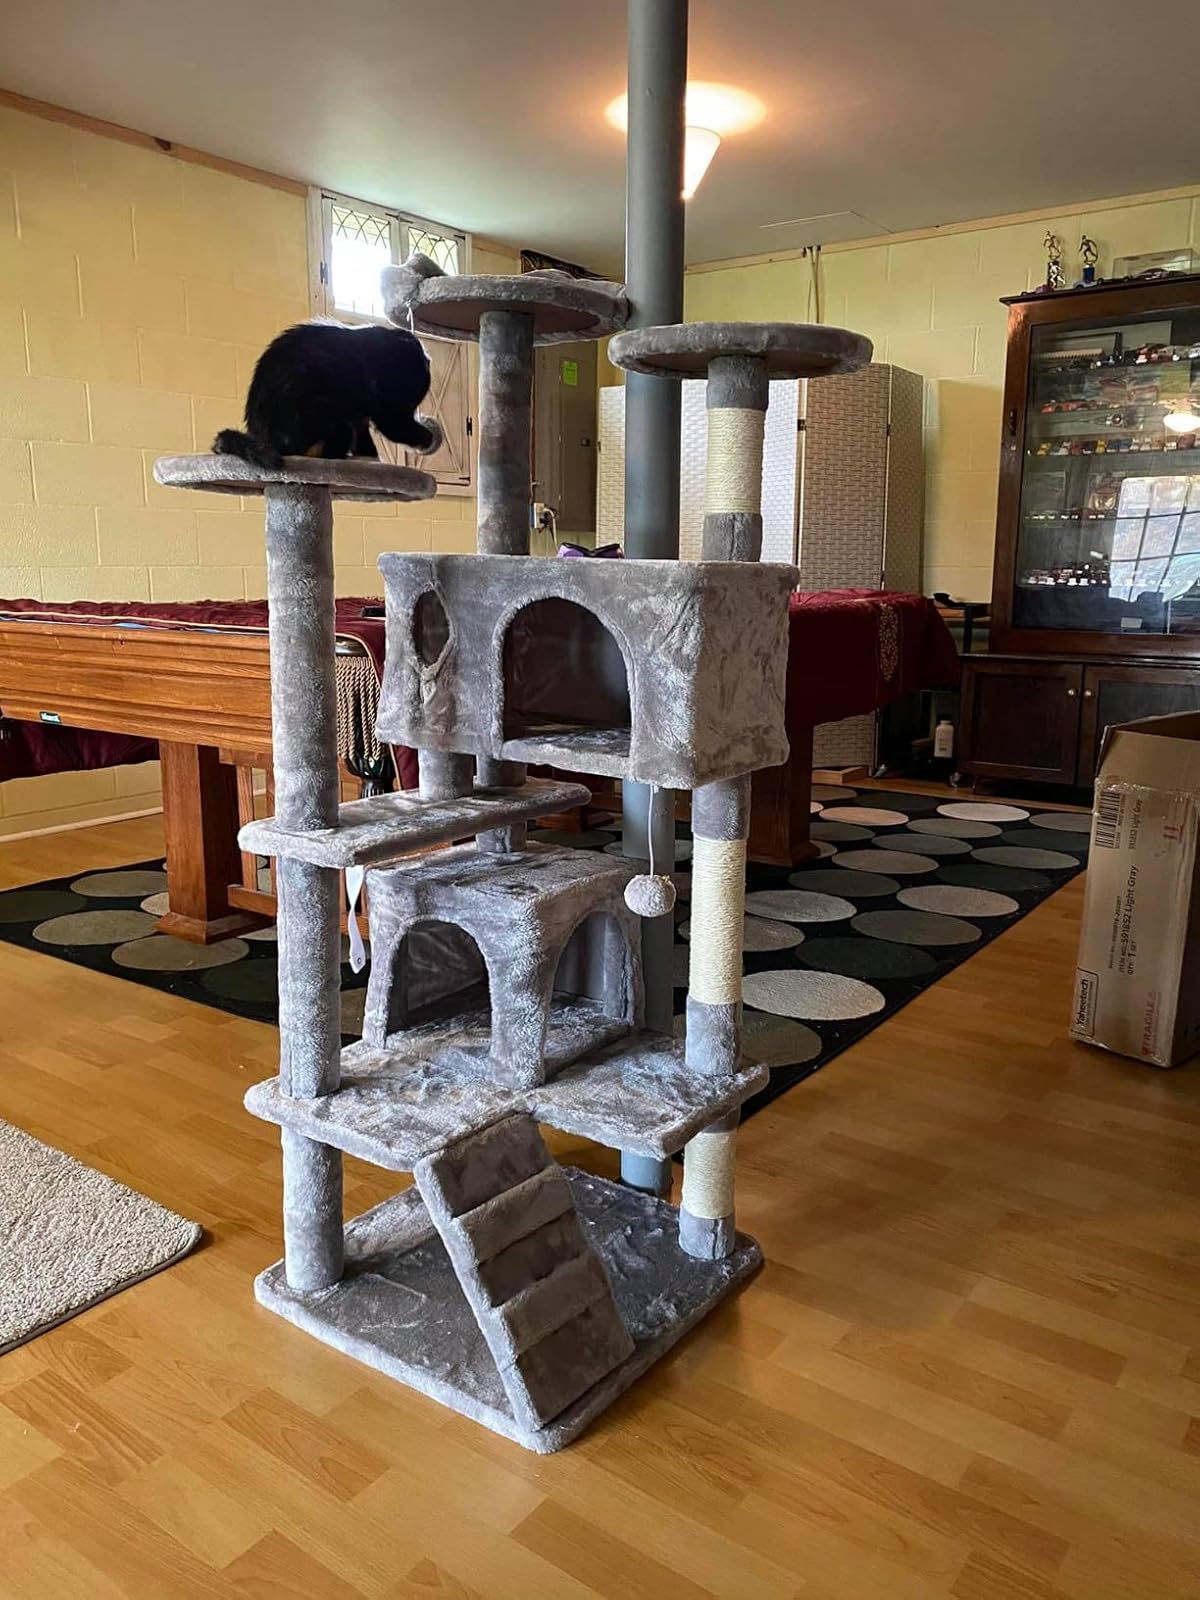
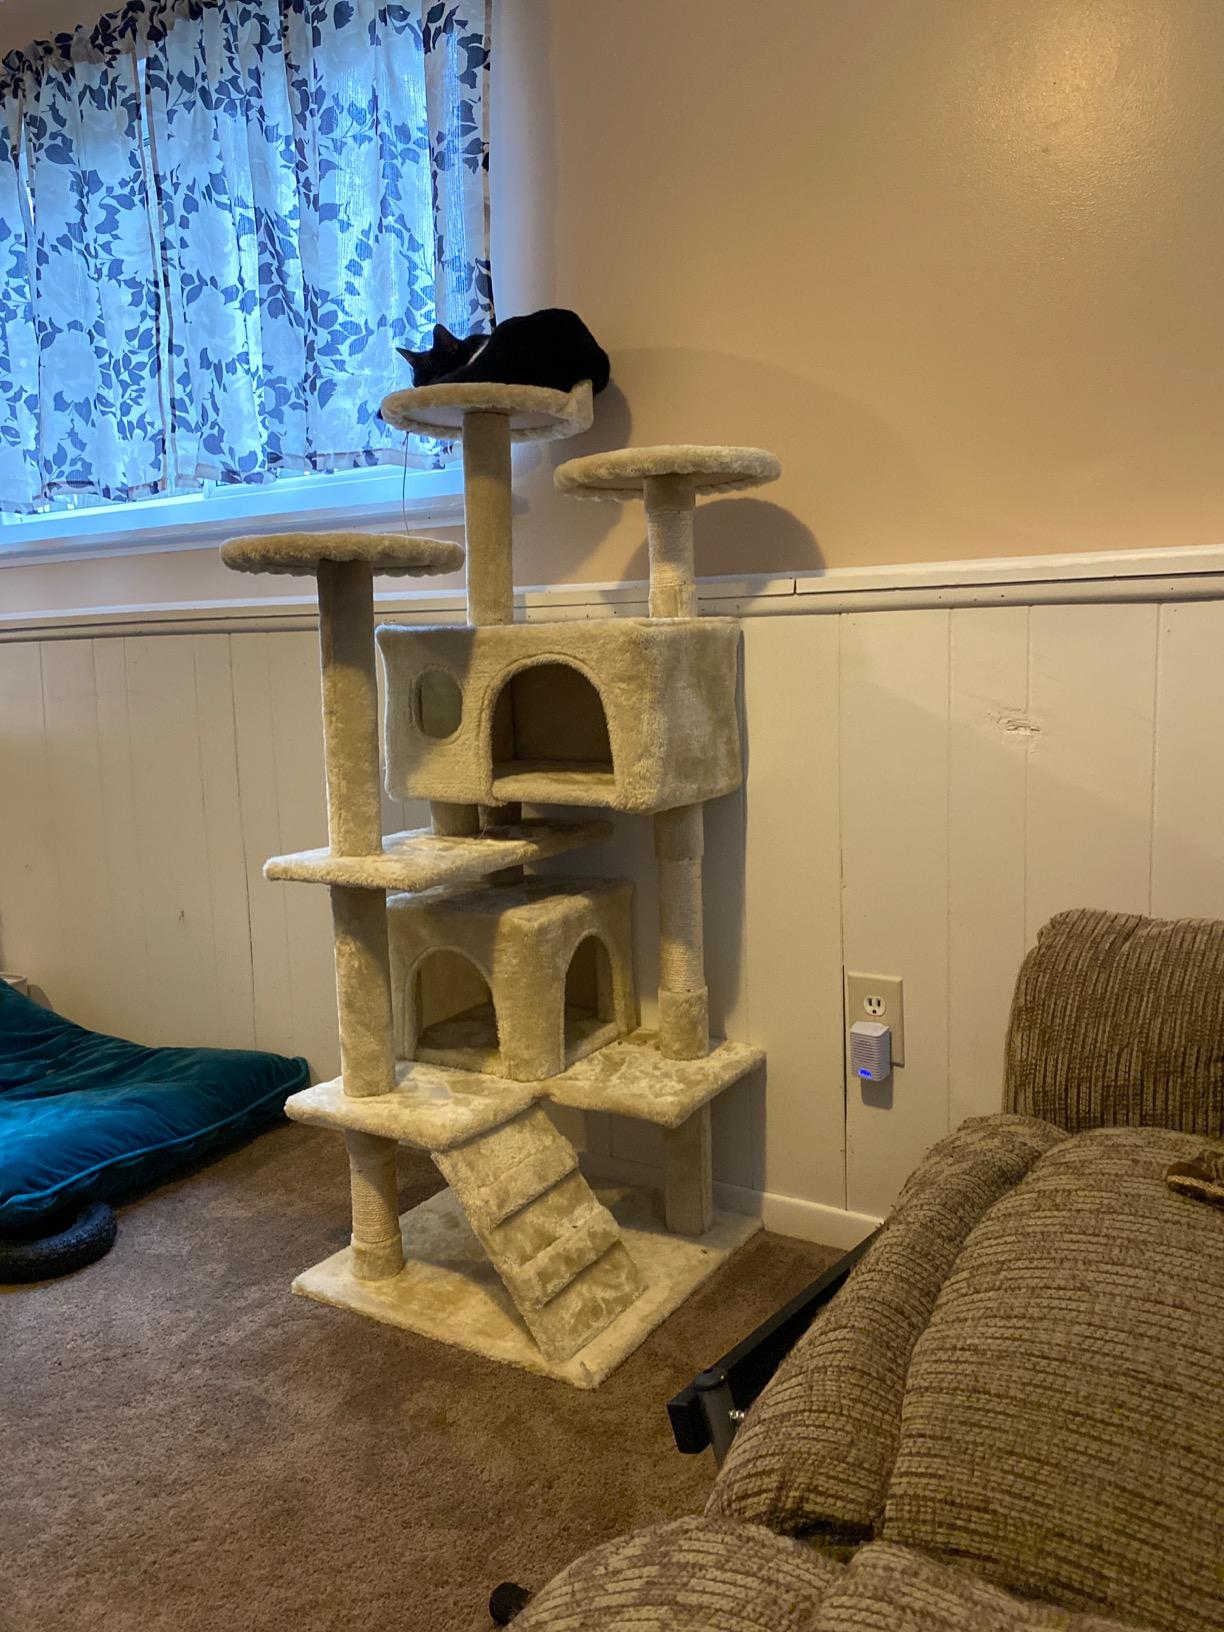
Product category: items_cat tree
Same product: no